10th AVN Awards

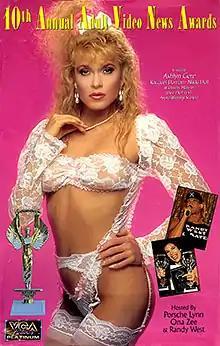
The 10th Annual AVN Awards Show VHS box cover

The 10th AVN Awards ceremony, presented by Adult Video News (AVN), honored pornographic films released in 1992 in the United States and took place in January 1993, at Bally's Hotel and Casino in Paradise, Nevada. During the ceremony, AVN presented AVN Awards in 67 categories. The ceremony was produced by Gary Miller and directed by S. Marco DiMercurio. Actor Randy West hosted the show for the second consecutive year, with actresses Porsche Lynn and Ona Zee as co-hosts.